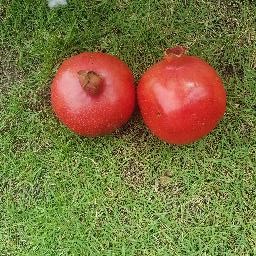
Fruit: Pomegranate
Quality: Good